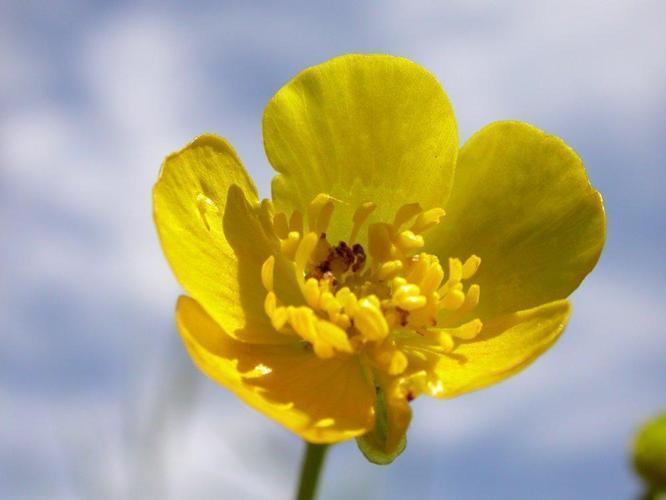
Flower: Buttercup